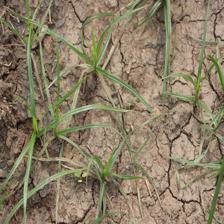
Label: Grass